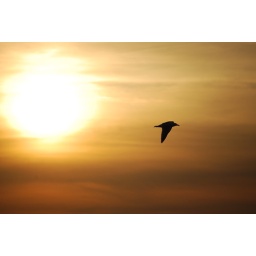
I love the silhouette of the bird but also the golden colors in the sky